Range Rover Classic

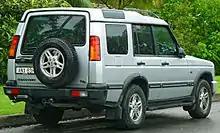
The Land Rover Discovery II carried the original Range Rover platform over through 2004.

Facing a limited budget, but a strong need to offer a model in between the ageing Defender 90 and Defender 110, and the ever more successfully upmarket selling Range Rover, the first generation of a new, less expensive, more family-friendly model was derived: the Discovery. A reclothed Range Rover in essence, riding on the same chassis and wheelbase, with a body using the same windscreen, A-pillar and front door windows, it used much of the Range Rover's inner structure. However, with various cost-reductions – notably a cheaper interior; a smaller, less powerful, base diesel engine; and only two side doors during its first year – the greatly similar vehicle was marketed at a distinctly lower price point, filling the gap in Land Rover's model range, starting in 1989.